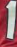
Number: 1